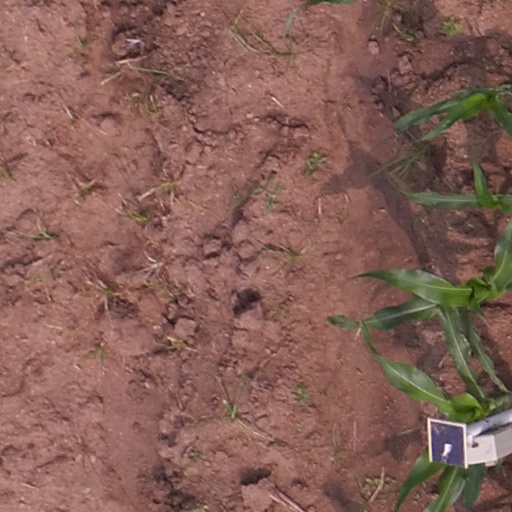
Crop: maize; corn